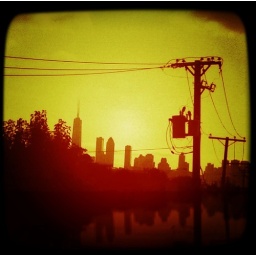
Chicago skyline silhouetted and framed by phone wires. Taken from train window.